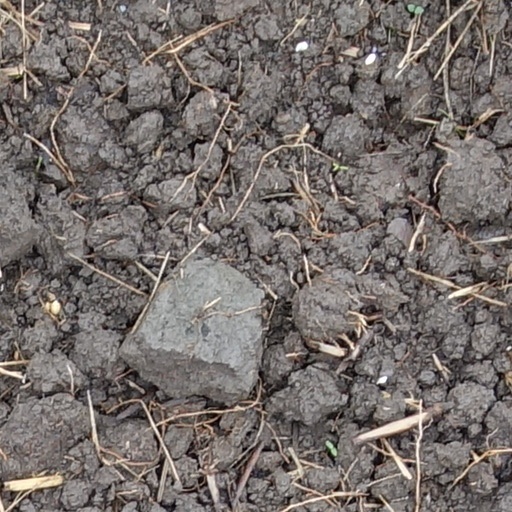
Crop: wheat